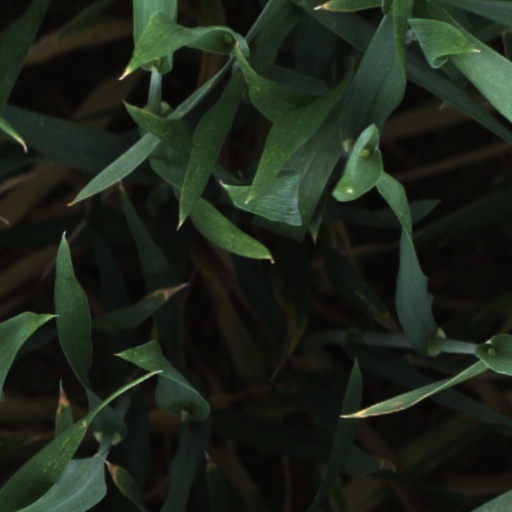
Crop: wheat